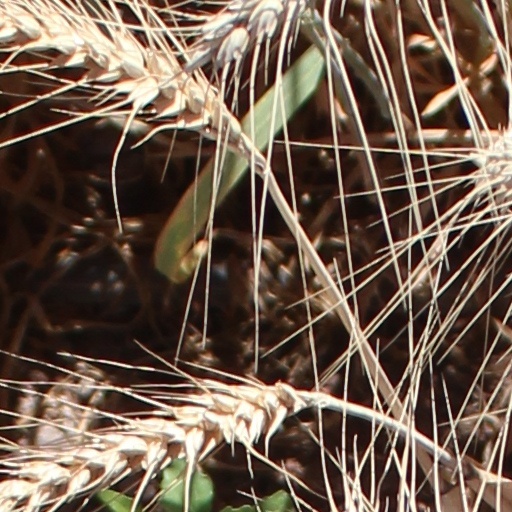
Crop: wheat